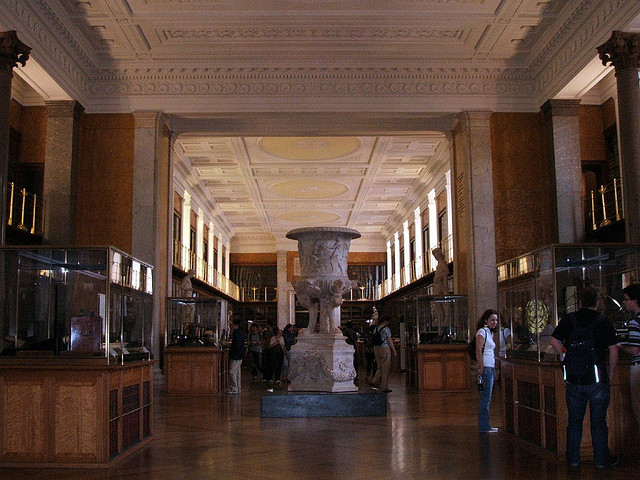
user: Given an image and a question. Answer the question in a short answer. Question: What is this area considered? Short Answer:
assistant: lobby